Daryna Apanashchenko

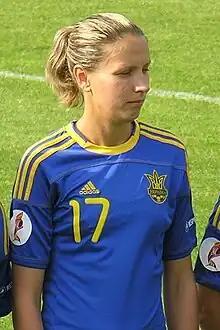
in 2012

Daryna Apanashchenko (born 16 May 1986) is a Ukrainian footballer, who plays as a striker for Ankara BB Fomget GSK and the Ukraine women's national football team. For 14 years she played in Russia for Russian Women's Football Championship teams Energiya Voronezh, Ryazan VDV, and Zvezda Perm.